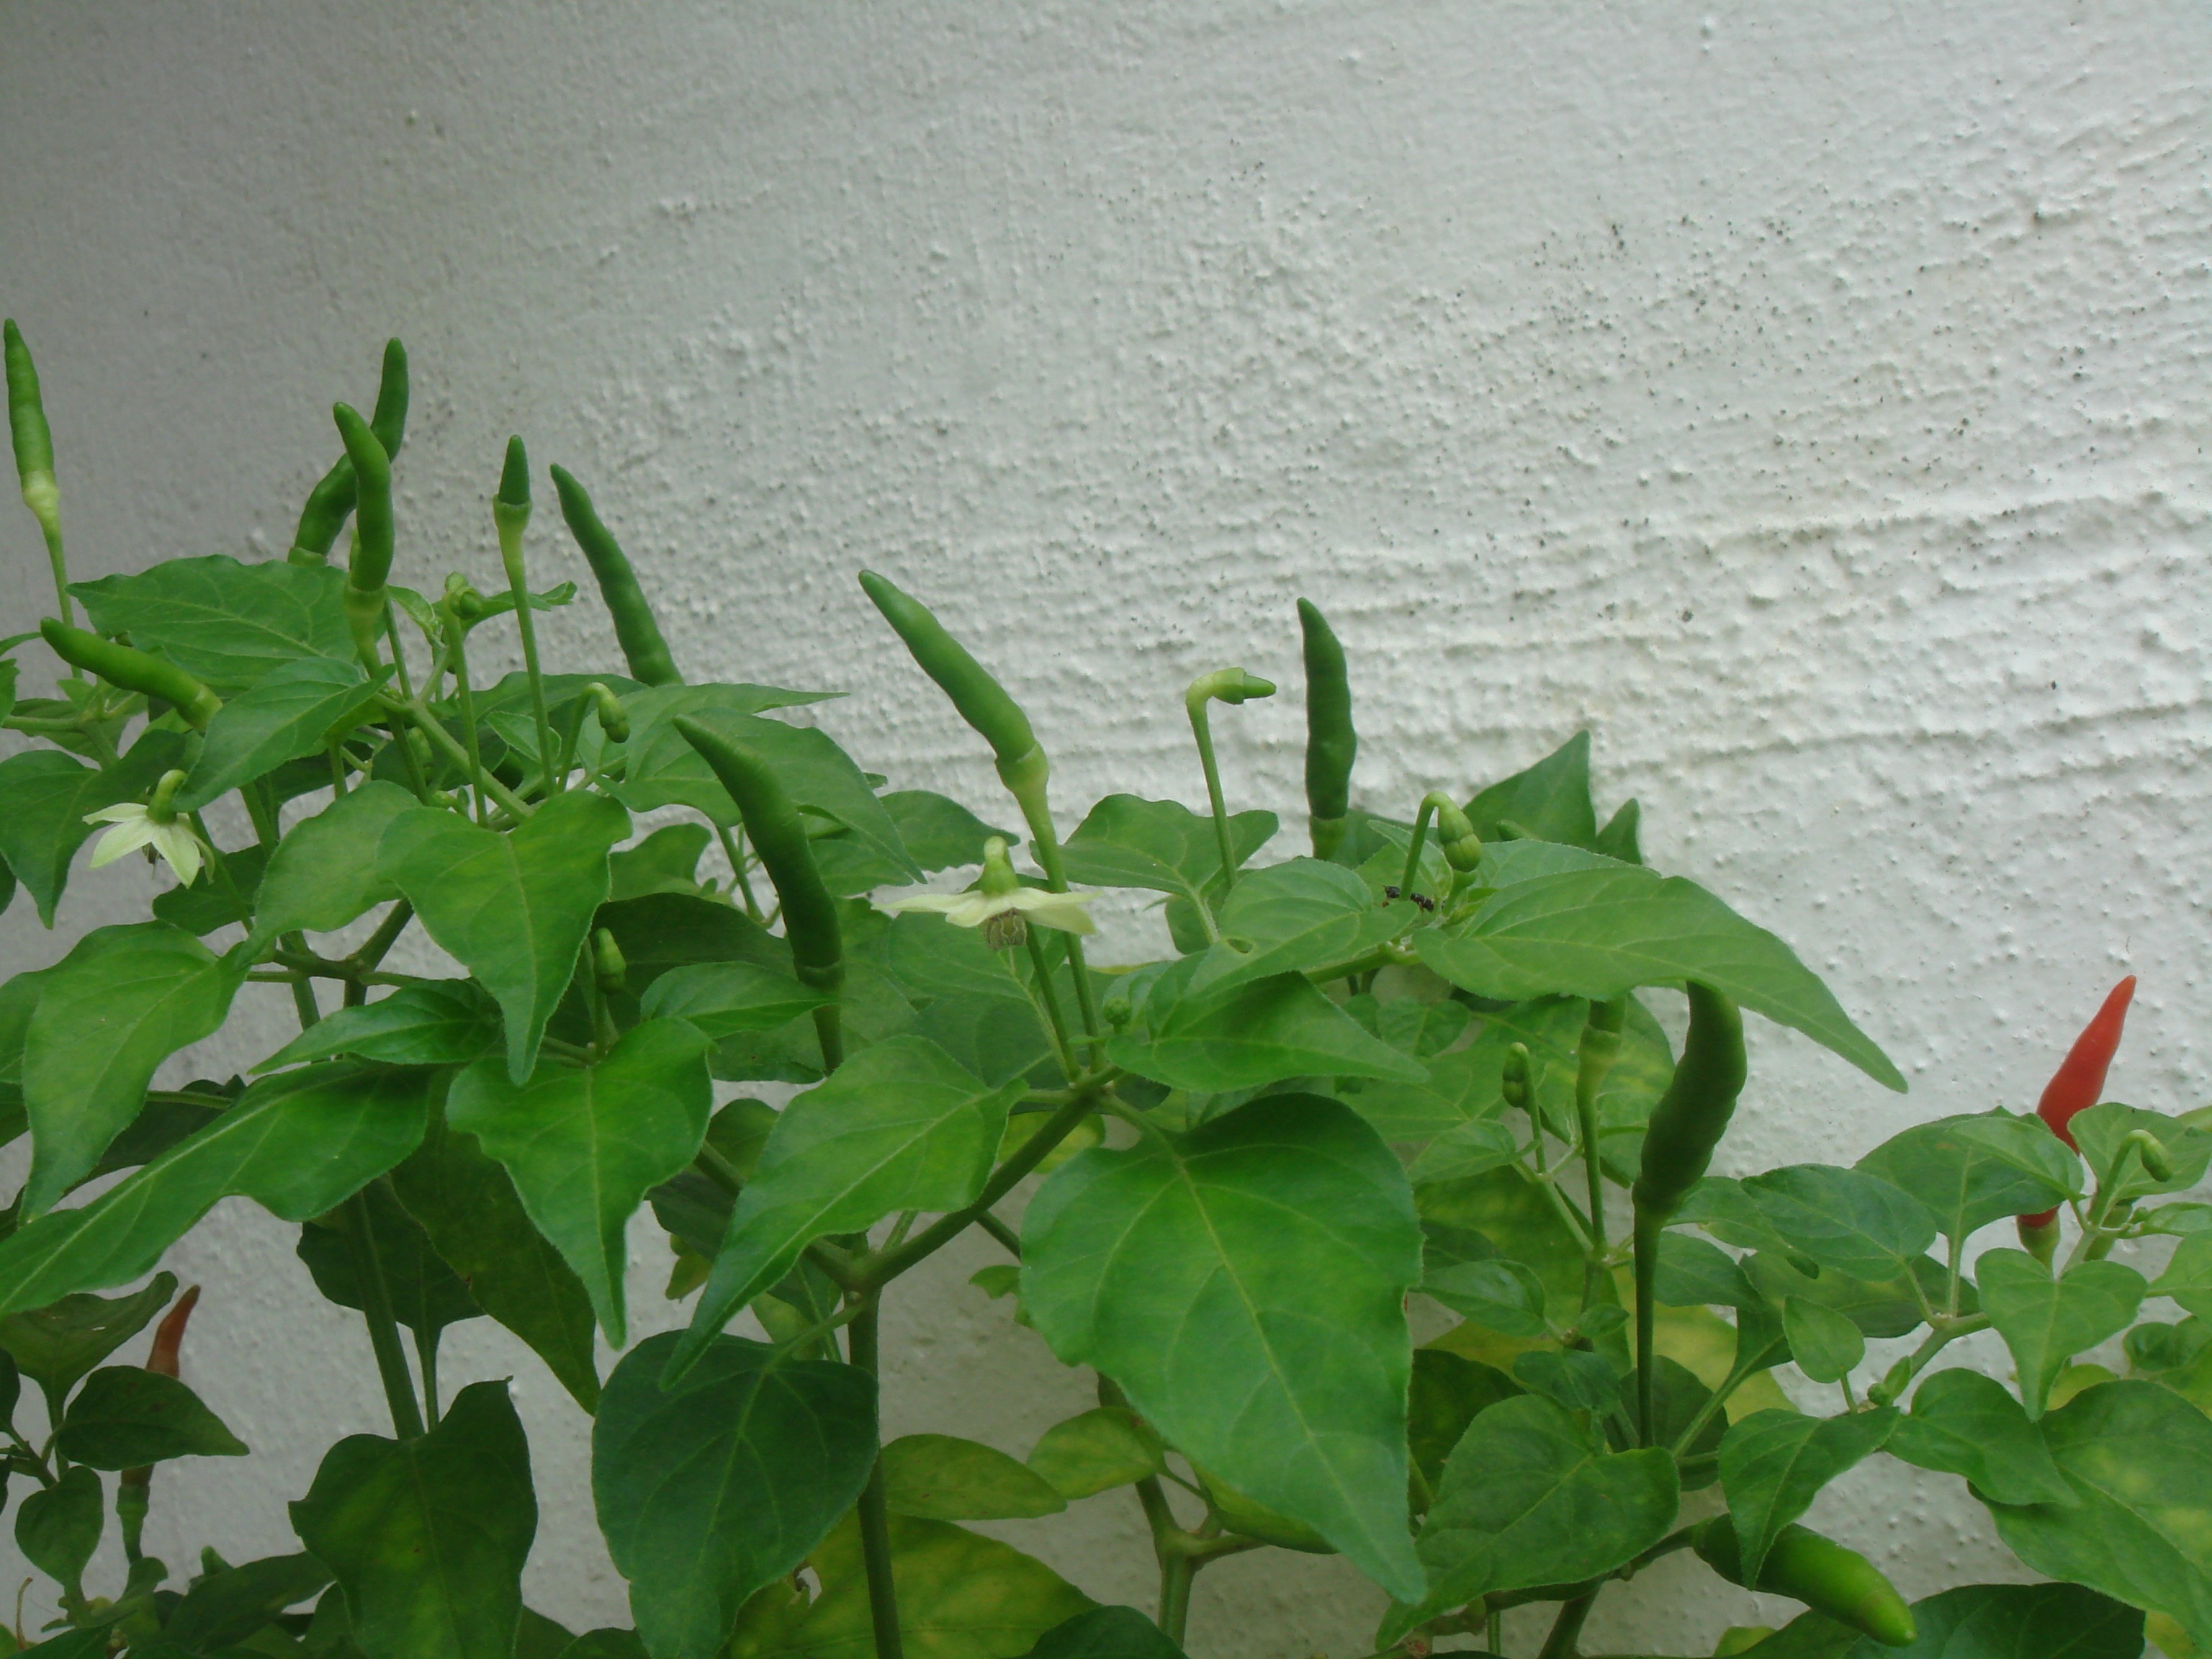
plant, leaf, flower, home, ripe, green, pepper, spice, chili, red, cooking, herb, produce, vegetable, crop, color, natural, small, fresh, soil, botany, garden, healthy, heat, hot, spicy, vegetarian, chilli, raw, mexican, organic, grown, flowering plant, serrano, cayenne, annual plant, land plant